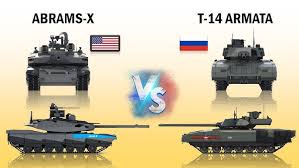
Label: Tank